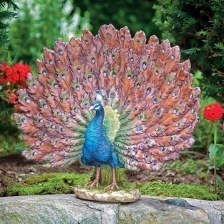
Species: PEACOCK
Scientific name: PAVO CRISTATUS